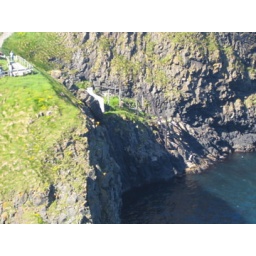
Wee house near rope bridge (Antrim coast)